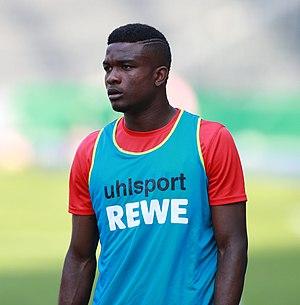
Jhon Andrés Córdoba Copete est un footballeur colombien né le 11 mai 1993 à Istmina. Il évolue au poste d'attaquant en faveur du club allemand du FC Cologne.